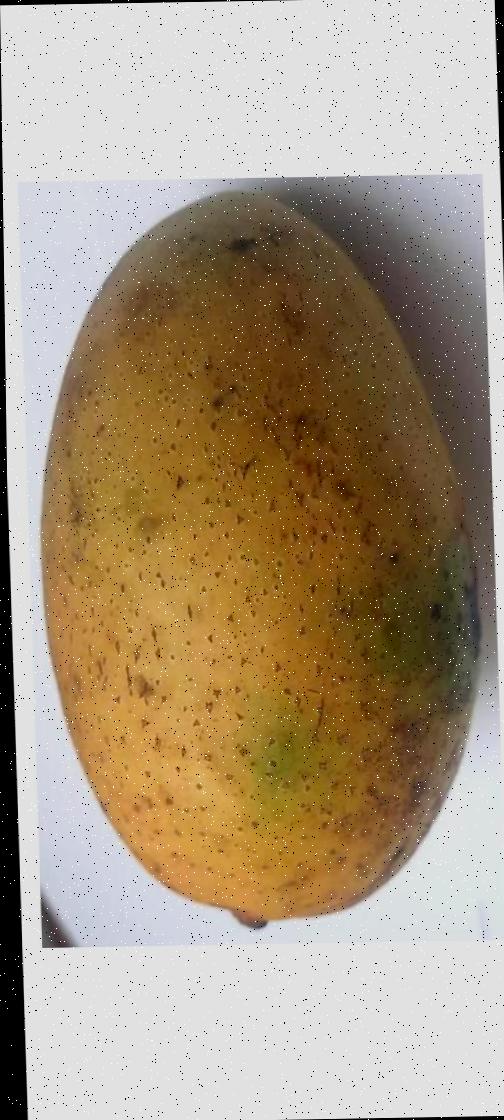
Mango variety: Ashshina Classic